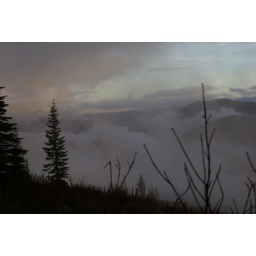
clouds lost in the mountains